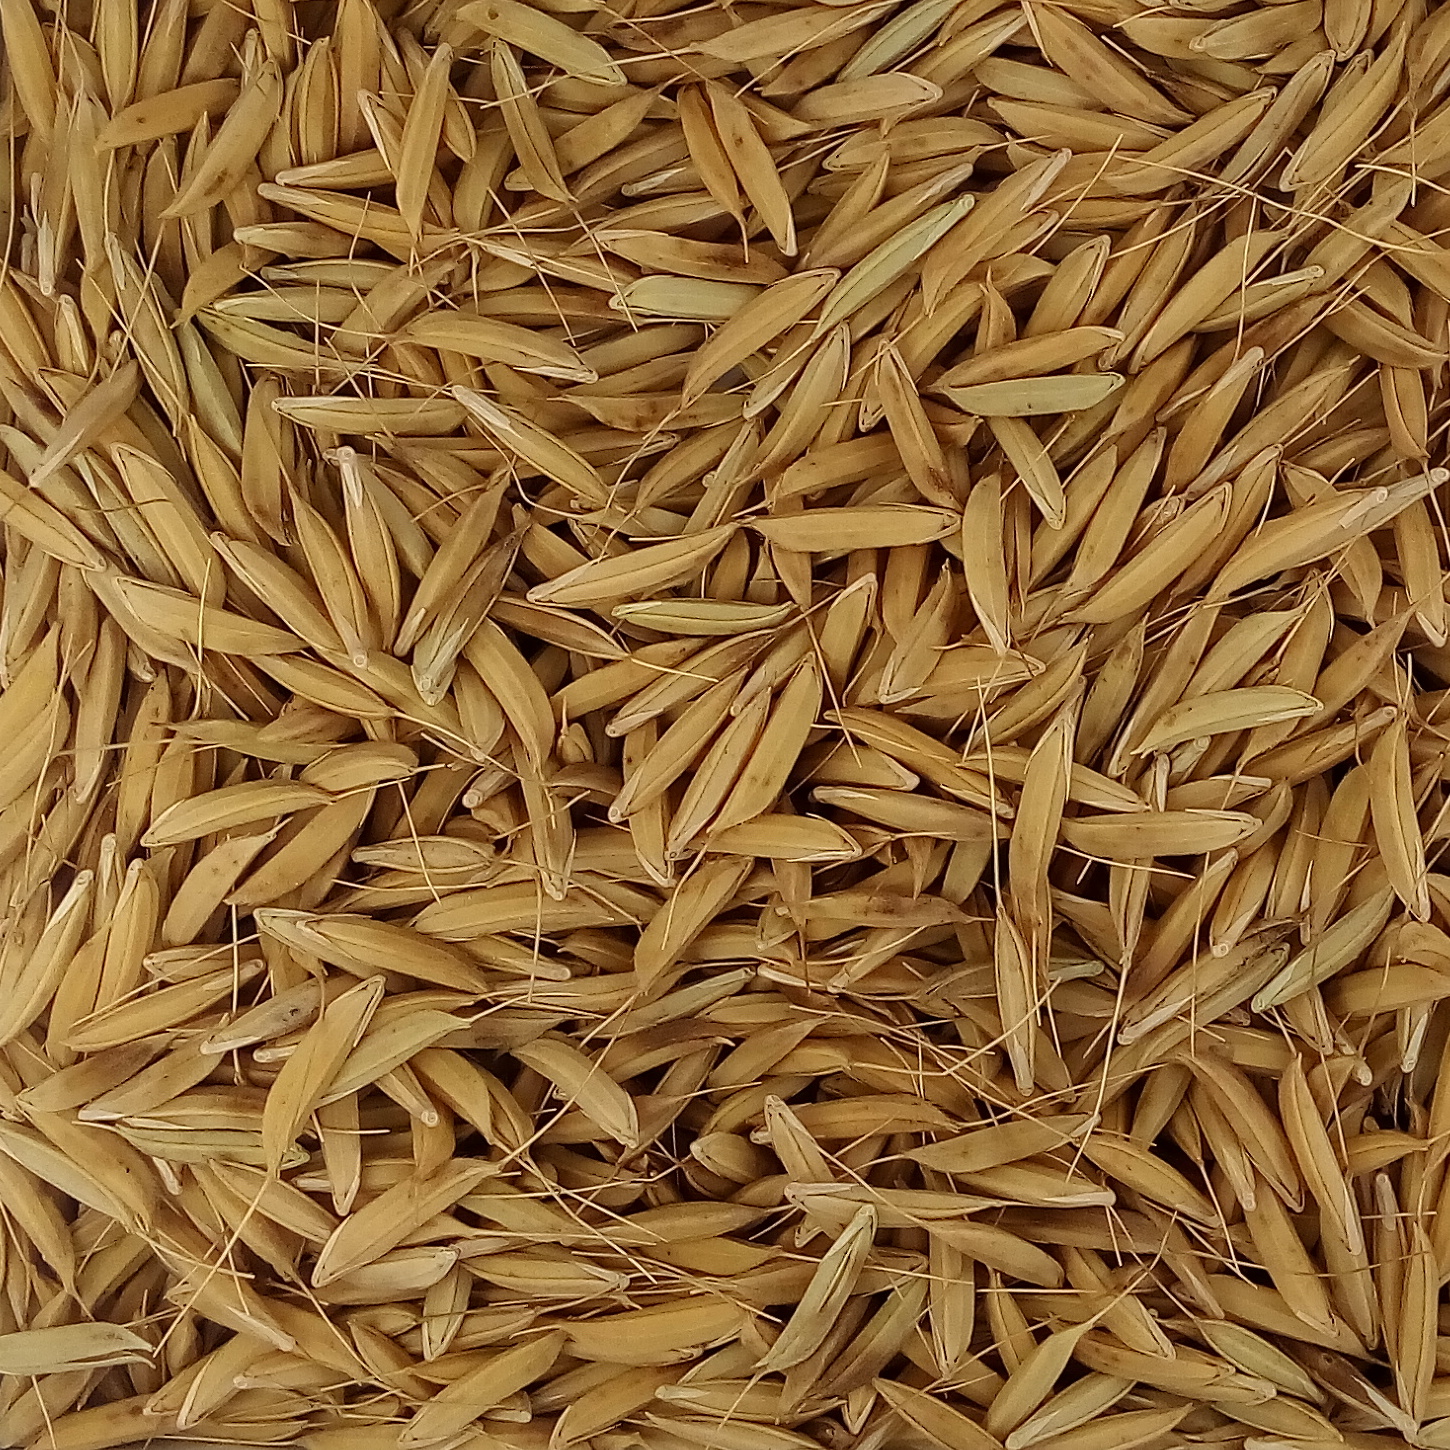
Rice seed variety: CSR_30